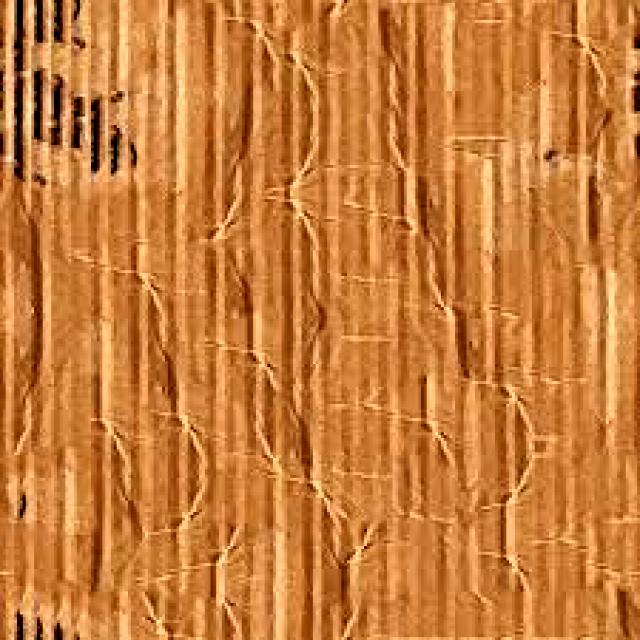
Label: Cardboard